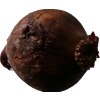
Label: red_onion